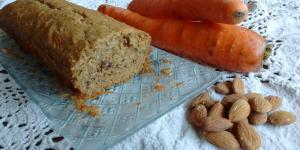
bizcocho de zanahoria y almendra